Hassard Short

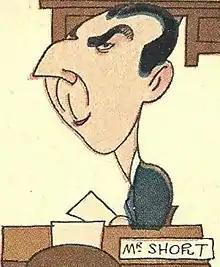
Caricature by Ralph Barton, 1925

A homosexual in a closeted era, Short enjoyed a long-lasting relationship with Billy Ladd, a former chorus dancer. Short retired to the south of France in 1952, and died there in 1956.